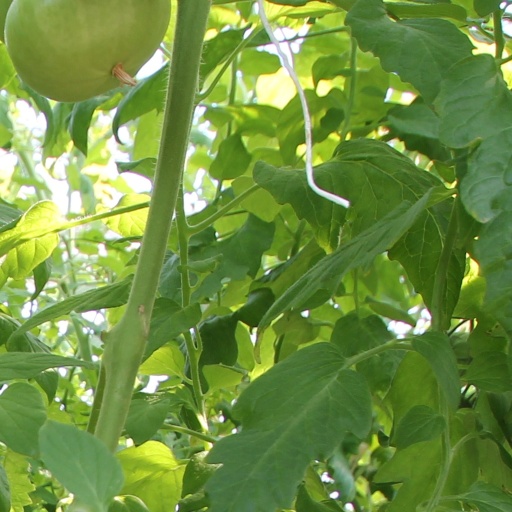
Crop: tomato